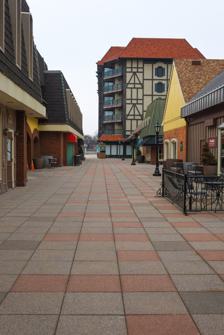
Building: Westport Plaza
Country: United States of America
Year built: 1973
Resort and entertainment center in Maryland Heights, Missouri View of Westport Plaza, March 2018 Westport Plaza is a 42-acre (170,000 m 2 ), commercial development, resort, and entertainment center located in Maryland Heights, Missouri . Westport was built by a prominent St. Louis developer, Thomas J. White, and opened in 1973. Westport since has grown to over 700,000 square feet (65,000 m 2 ) of office buildings, restaurants, entertainment venues, and hotels. The property was purchased jointly in 2007 by real estate company Golub & Co. and Boston -based Intercontinental Real Estate Corp. In 2012, Westport Plaza was purchased by Lodging Hospitality Management. The entertainment complex hosts many popular events over the year including the St. Louis Beer and Brat Festival, lunchtime concerts, "Parties at the Plaza" events,  jazz concerts and Archon 34 . The plaza underwent a major renovation in 2023-2024 with the construction of an open green space and large television as part of Rawlings (company) building The Rawlings Experience at the site. Restaurants and Entertainment Venues The Rawlings (company) Experience- A baseball museum and store with unique memorabilia and customization experiences. 360 Westport- A rooftop bar and restaurant with views of the West St. Louis County Soda Fountain Express- Fast Casual dining experience with a Retro-diner theme. Backstreet Jazz & Blues- Jazz club featuring live music at night. Jovick Brothers Deli- Deli with subs and salads Drunken Fish- Sushi Lounge with live music and karaoke at night. Funny Bone- Popular St. Louis comedy club. Kobe Steakhouse- Japanese, Teppanyaki -style restaurant provides entertaining dining. Trainwreck Saloon- American style restaurant and bar, live music and dancing at night. Westport Social- Bar that has a classic bar feel and incredible gaming lounge. Westport also has fast-food chains of Starbucks and McDonald's Theatre Westport Playhouse is a 240-seat theater with Broadway & off-Broadway shows, Concert Series, Speaker Series, Local Showcases, One-Person Shows, Dance performances, Private Events and Rentals and the a small cafe, snack bar, and gift shop. The Playhouse has a long history starting in the 1970s with many afrtists having performed there over the years including Steppenwolf, Toto, News Kids on the Block, Donny Osmond, David Allan Coe, Cheap Trick, Joan Jett and many others. The Playhouse is now operated by Lotown Media, LLC, based in St. Louis, Missouri, and is in the process of re-opening after a two-year hiatus. Hotels Sheraton Westport Plaza Sheraton Lakeside Chalet Resort Media Studios of KTRS (AM) Large Companies Paric World Wide Technology Aclara Rawlings (company) Headquarters Transportation Westport is located on Westport Plaza Drive with easy connections to Page Avenue near the I-270 and Page Avenue interchange in Maryland Heights . Metro operates bus routes in the Westport Plaza area. Future plans to extend the MetroLink lightrail west from Clayton include a station at Westport. References